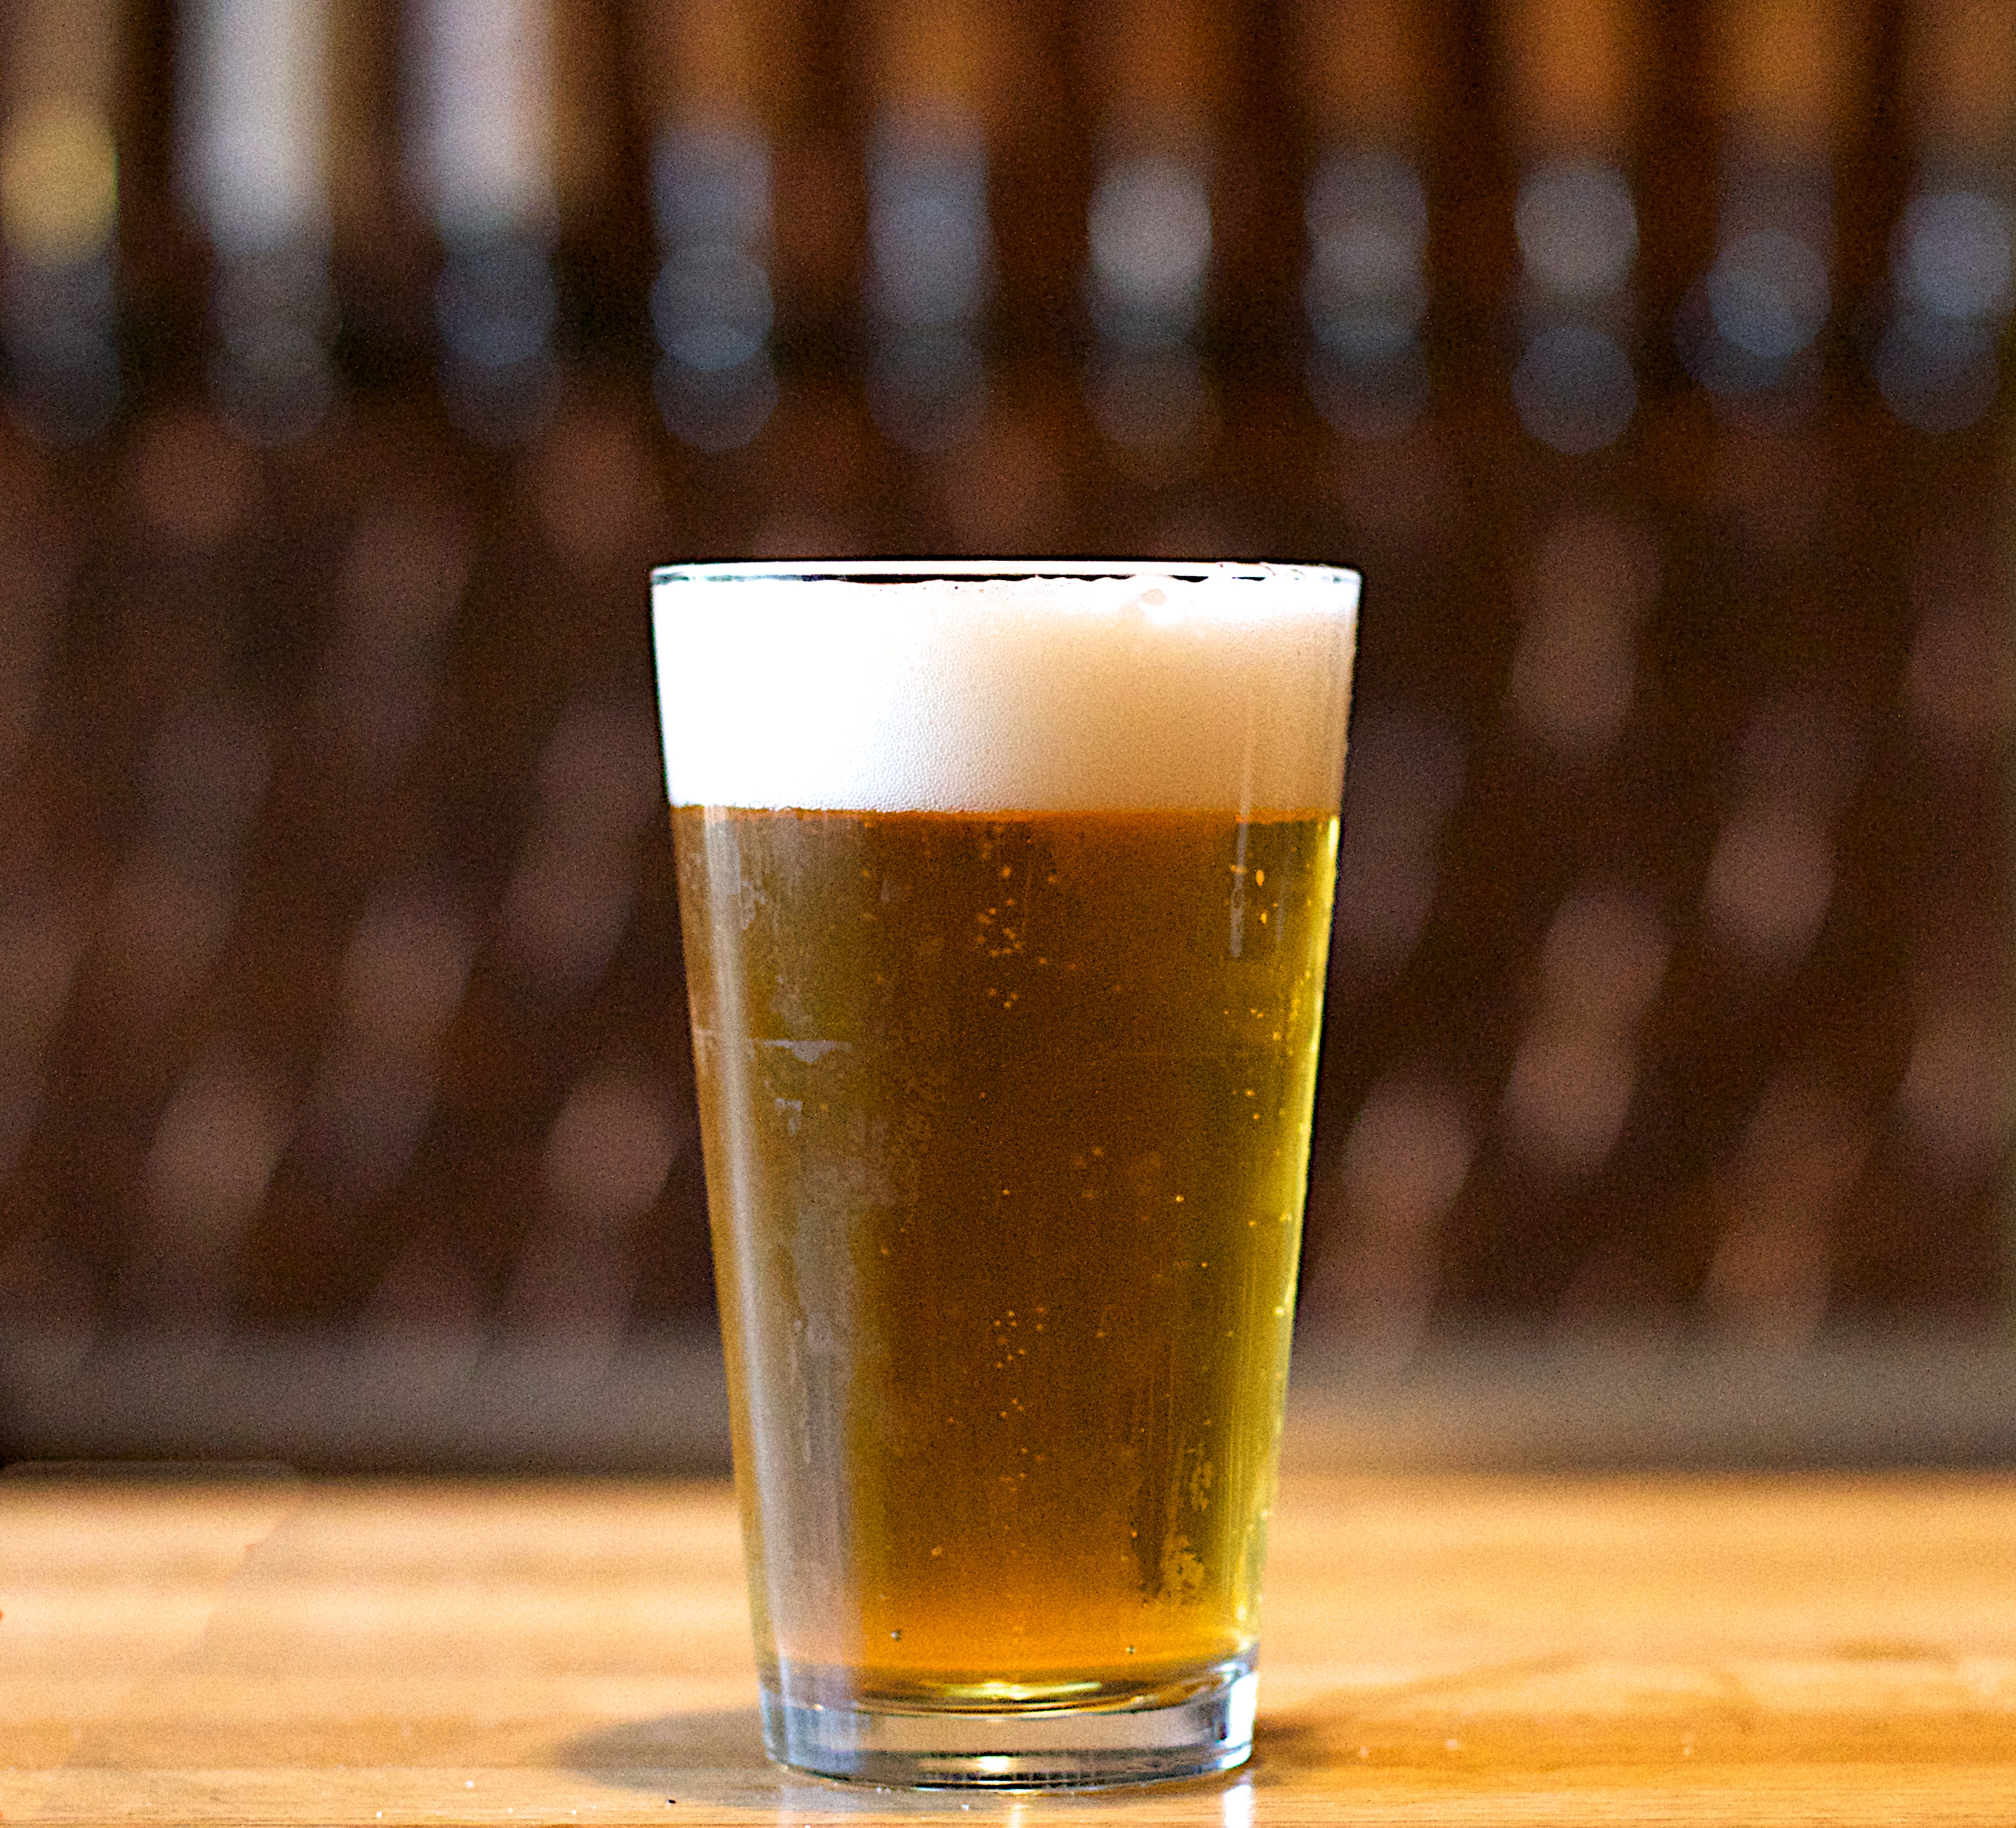
drink, beer, cocktail, 2015365, alcoholic beverage, distilled beverage, pint us, beer cocktail